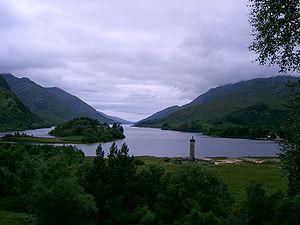
Harry Potter et le Prisonnier d'Azkaban est un film britanno-américain réalisé par Alfonso Cuarón, sorti en 2004.
La Servante de Lucifer est la trentième histoire de la série Yoko Tsuno de Roger Leloup. Elle est publiée pour la première fois du nᵒ 3776 au nᵒ 3781 du journal Spirou, puis en album en le 26 novembre 2010.
Le Maléfice de l'améthyste est le vingt-sixième album et la trente-et-unième histoire de la série Yoko Tsuno de Roger Leloup. Il est publié en album le 16 novembre 2012.
La Proie et l'Ombre est la dix-septième histoire de la série Yoko Tsuno de Roger Leloup. Elle est publiée pour la première fois du nᵒ 2244 au nᵒ 2264 du journal Spirou, puis en album en 1982.
La Région des lacs du Jura français est une petite partie du centre du département du Jura caractérisée par l'abondance de ses plans d'eau naturels : on recense en effet une quinzaine de ces lacs essentiellement d'origine glaciaire de taille diverse, de 230 ha pour le plus grand, le lac de Chalain, à moins de 5 ha pour les plus petits. Le site des sept lacs, situé entre le Pic de l'Aigle et les cascades du Hérisson a reçu le qualificatif de « Petite Écosse » par Charles Nodier en 1825, dans le tome III des Voyages pittoresques et romantiques dans l'ancienne France.